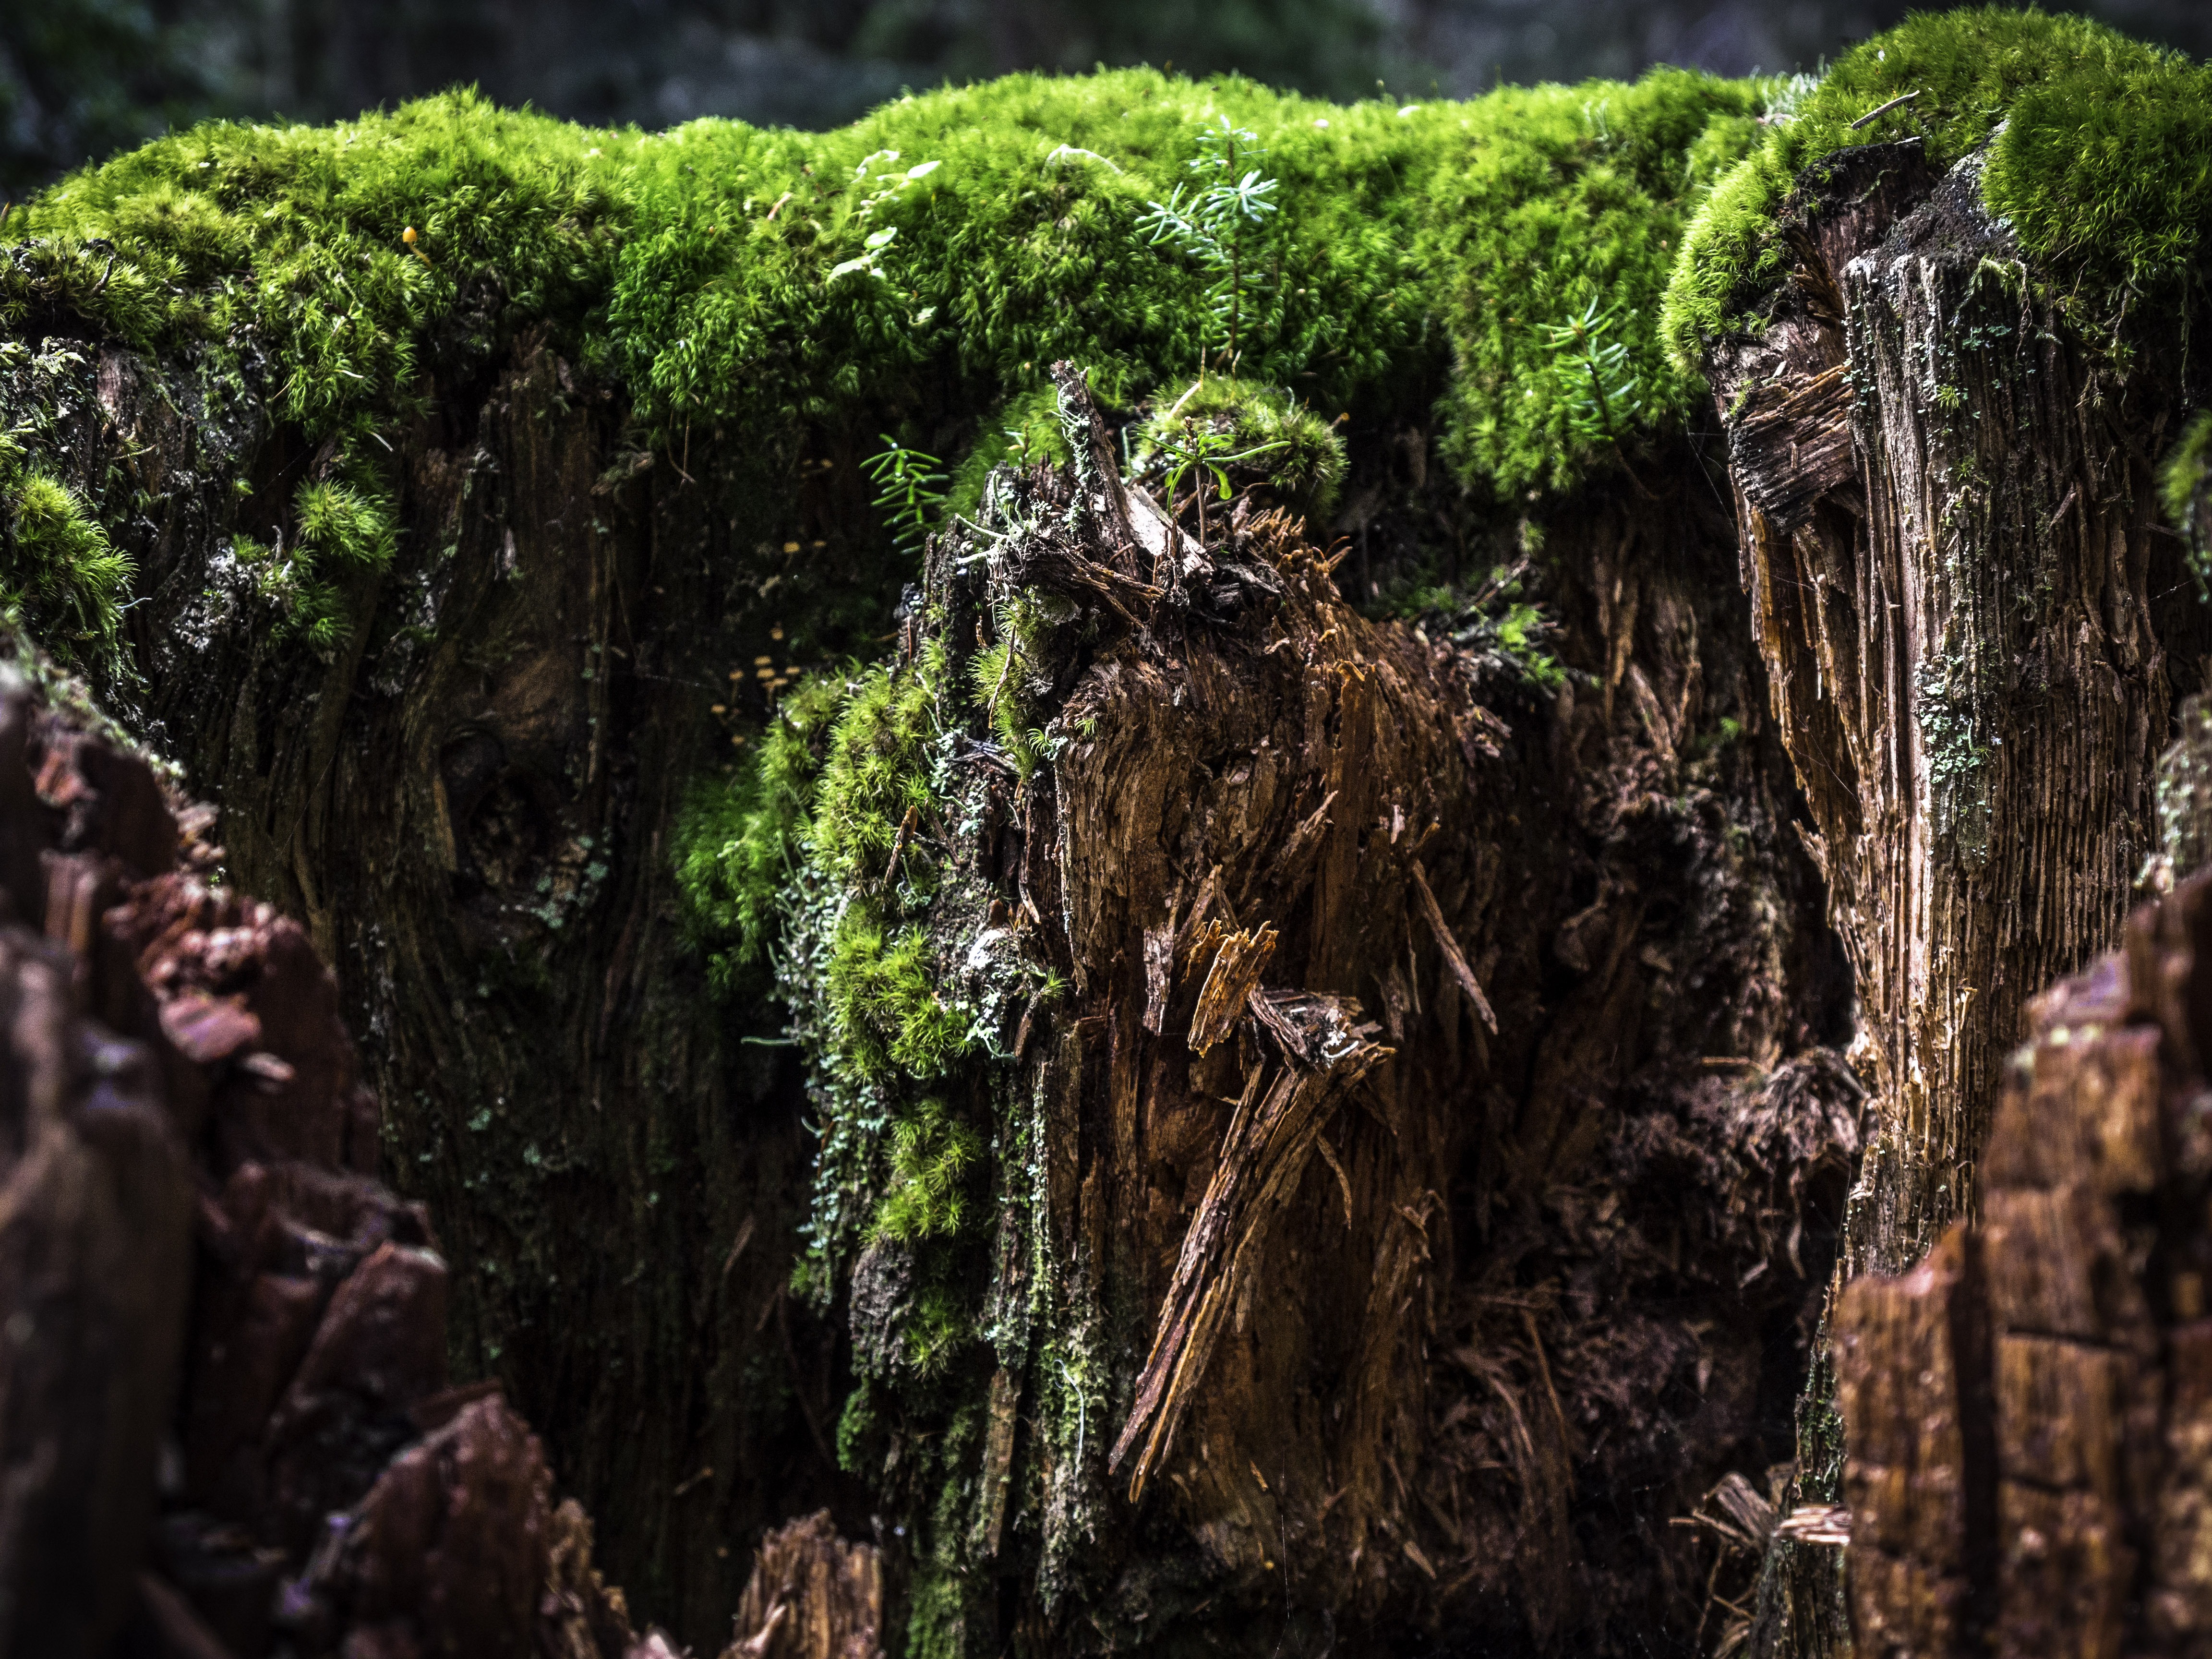
tree, nature, forest, rock, wilderness, plant, wood, flower, trunk, moss, environment, green, jungle, soil, dead, terrain, flora, ecology, rainforest, woodland, tree stump, habitat, rotten, screenshot, old growth forest, natural environment, woody plant